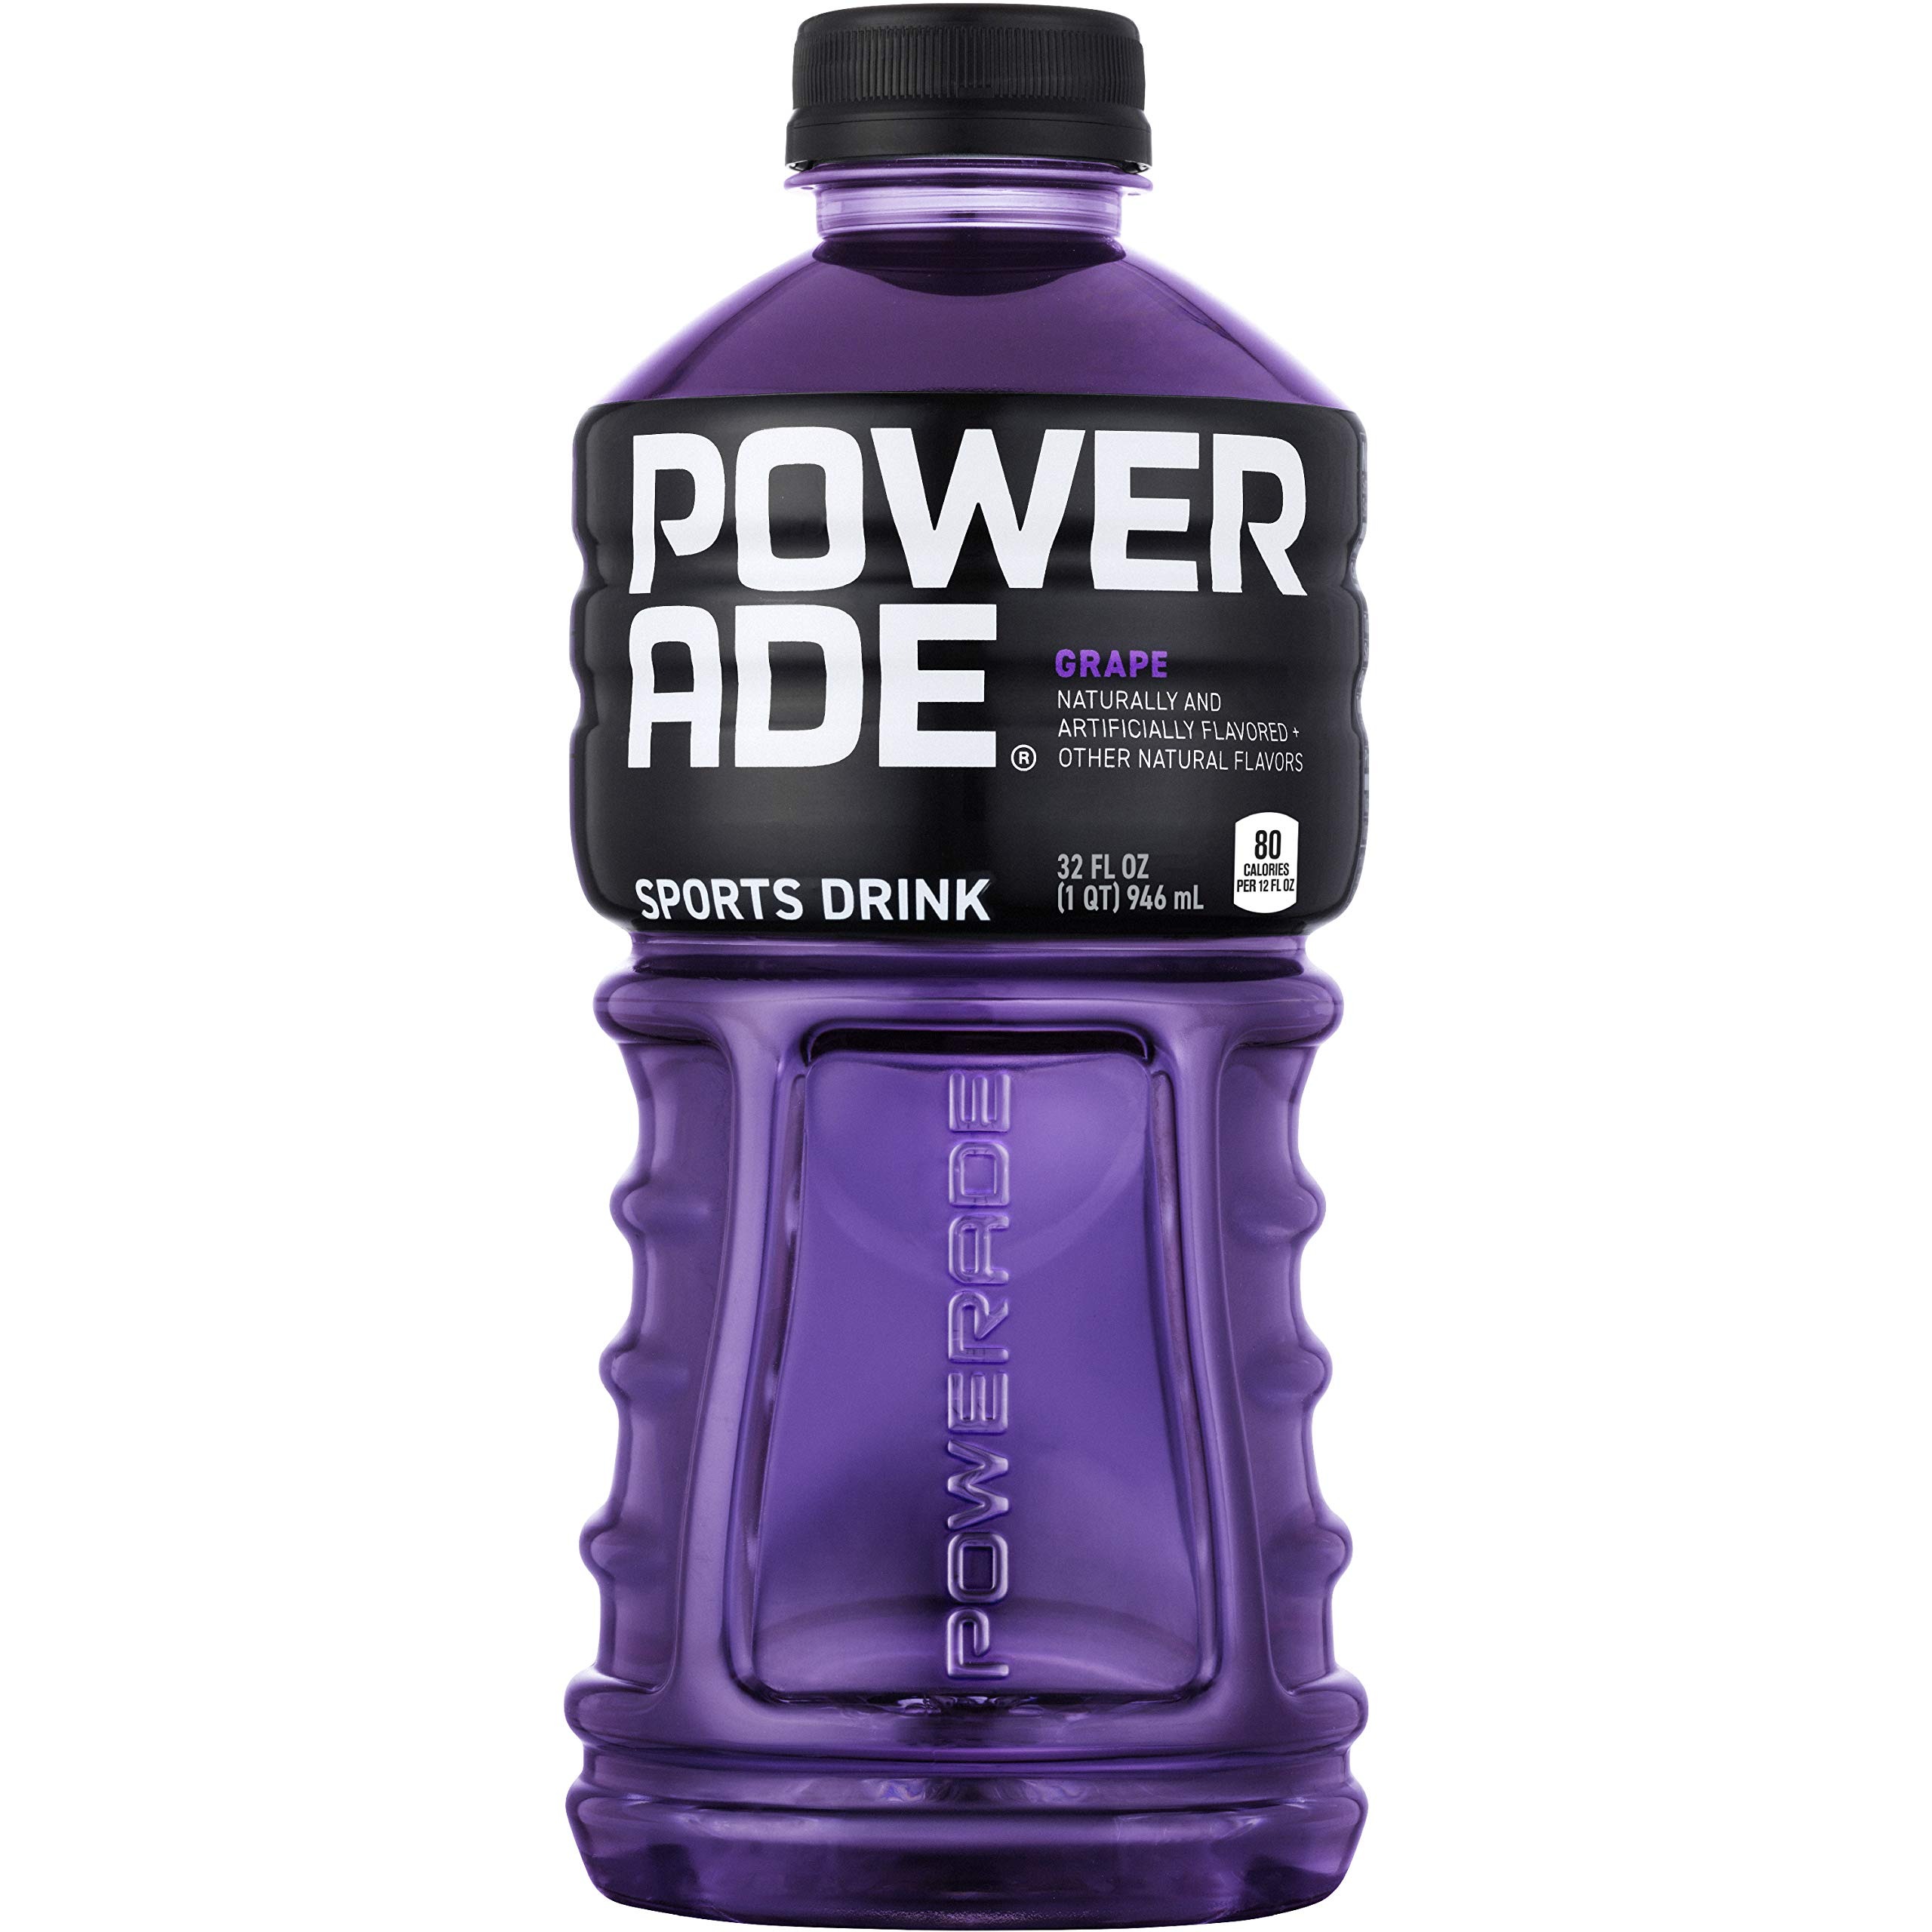
Item Name: POWERADE, Electrolyte Enhanced Sports Drink w/ vitamins, Grape, 32 fl oz
Bullet Point 1: Electrolyte Enhanced Formula: Provides hydration and electrolytes to replenish fluids lost during exercise
Bullet Point 2: Vitamin Boost: Contains vitamins B6, B12, and C to support energy metabolism
Bullet Point 3: Grape Flavor: Delicious grape flavor that tastes great
Bullet Point 4: Large 32 Fl Oz Bottle: Provides a lot of hydration for workouts and sports
Bullet Point 5: Lightly Sweetened: Contains only a little sugar to keep it clean and refreshing
Value: 32.0
Unit: Fl Oz

Price: 1